Book of Treasures

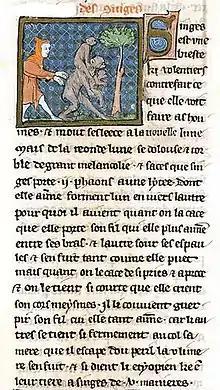
Detail of one of its pages.

The book was written in Langue d'oïl during the author's exile in France between years 1260 and 1267, because at the time, as the author explained, "it was the most enjoyable and most common spoken language" ("").